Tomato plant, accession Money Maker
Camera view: bottom (45 deg); turntable rotation: 270 degrees
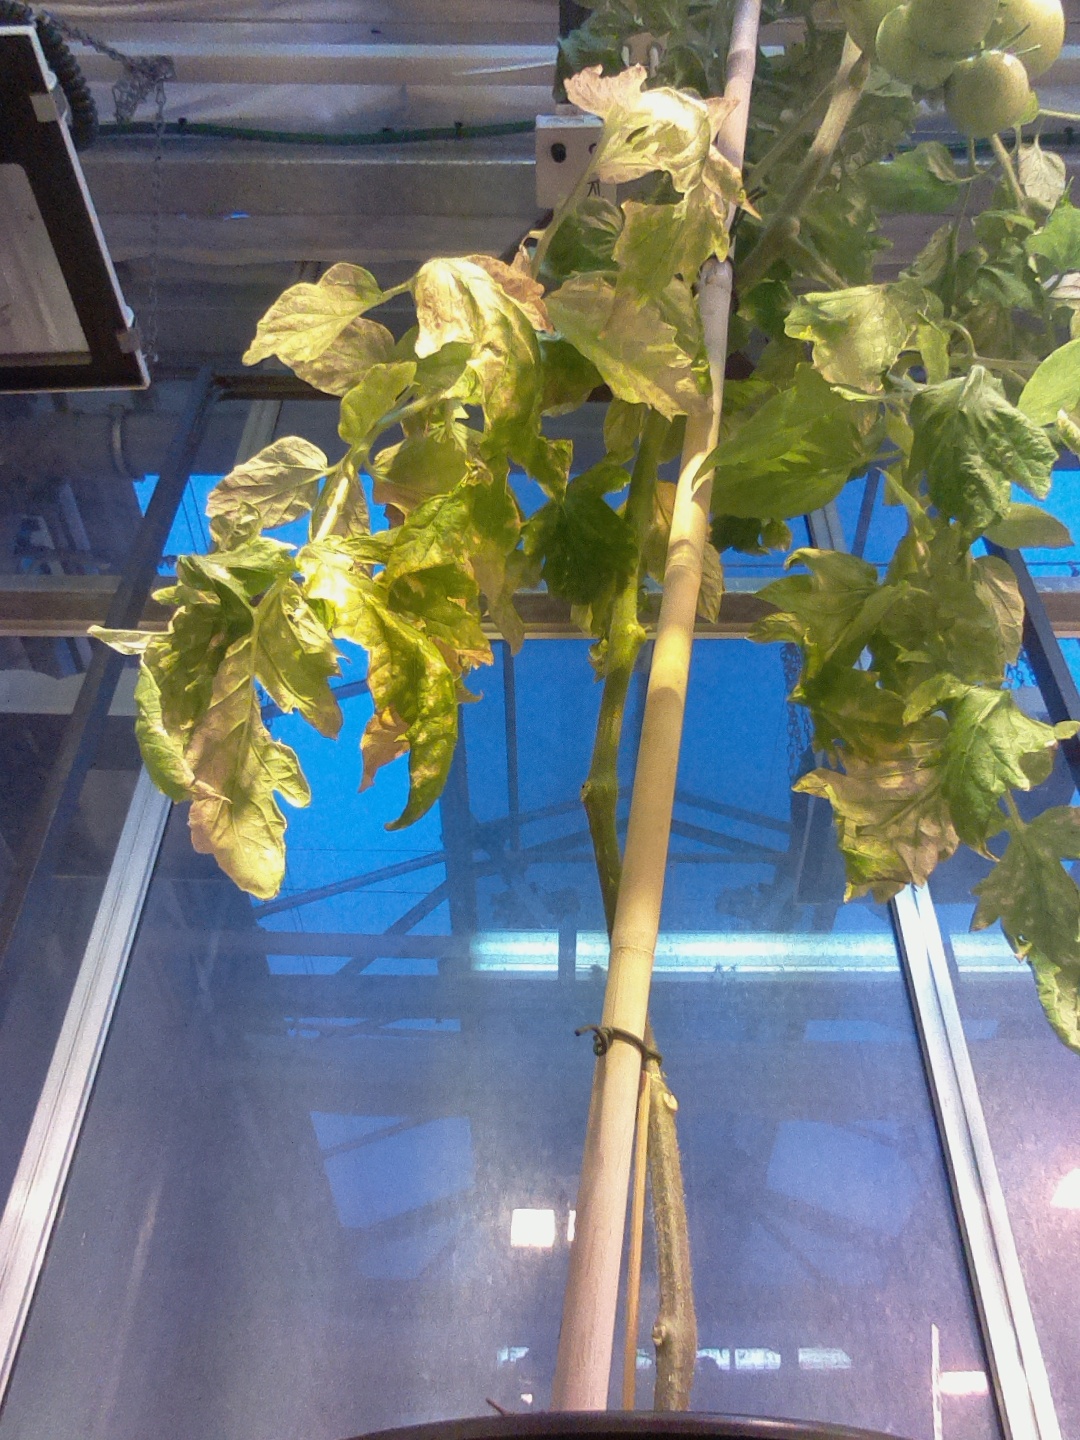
BBCH growth stage 79: 90% -100% of final fruit size